Campylognathoides

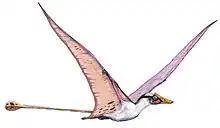
Restoration

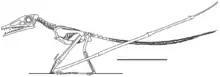
Skeletal restoration of "C. liasicus"

Compared to its contemporary from the same layers "Dorygnathus", the snout on this genus is relatively short, though the skull is still in general elongated, be it much lighter built. The large eye sockets, placed low in the skull above a narrow jugal, have caused some researchers to speculate that "Campylognathoides" had especially acute vision, or possibly even a nocturnal lifestyle. The back of the skull is relatively high and flat, with a sudden downturn just in front of the eyes. The snout ends in a slender point curving a bit upwards at its very end. A large part of the snout is occupied by long bony nares. Below them a small triangular skull opening, the "fenestra antorbitalis" is present.